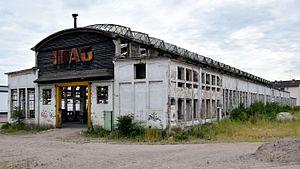
IBAG, Neustadt an der Weinstraße